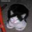
Label: cat